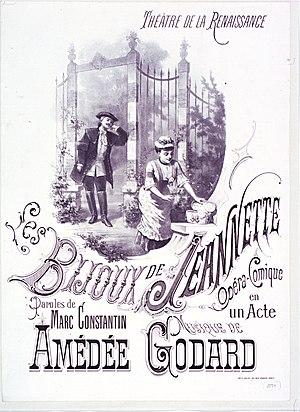
Affiche d'Edward Ancourt pour un Opéra-Comique, paroles de Mac Constantin, musique de Amédée Godard - Théâtre de la Renaissance, Paris 1878. Lithographie format 65 x 55 cm. http://gallica.bnf.fr/ark:/12148/btv1b90085861
Marc Constantin est un parolier très prolifique, chansonnier, poète, écrivain, compositeur, librettiste, journaliste et auteur de théâtre français né à Bordeaux le 31 décembre 1810 et mort à Paris le 27 janvier 1888.